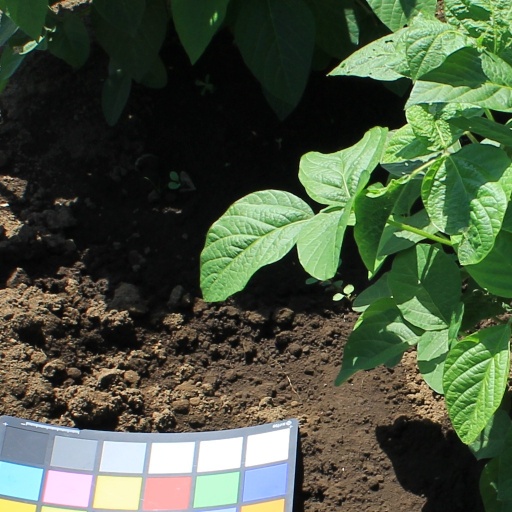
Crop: soybean